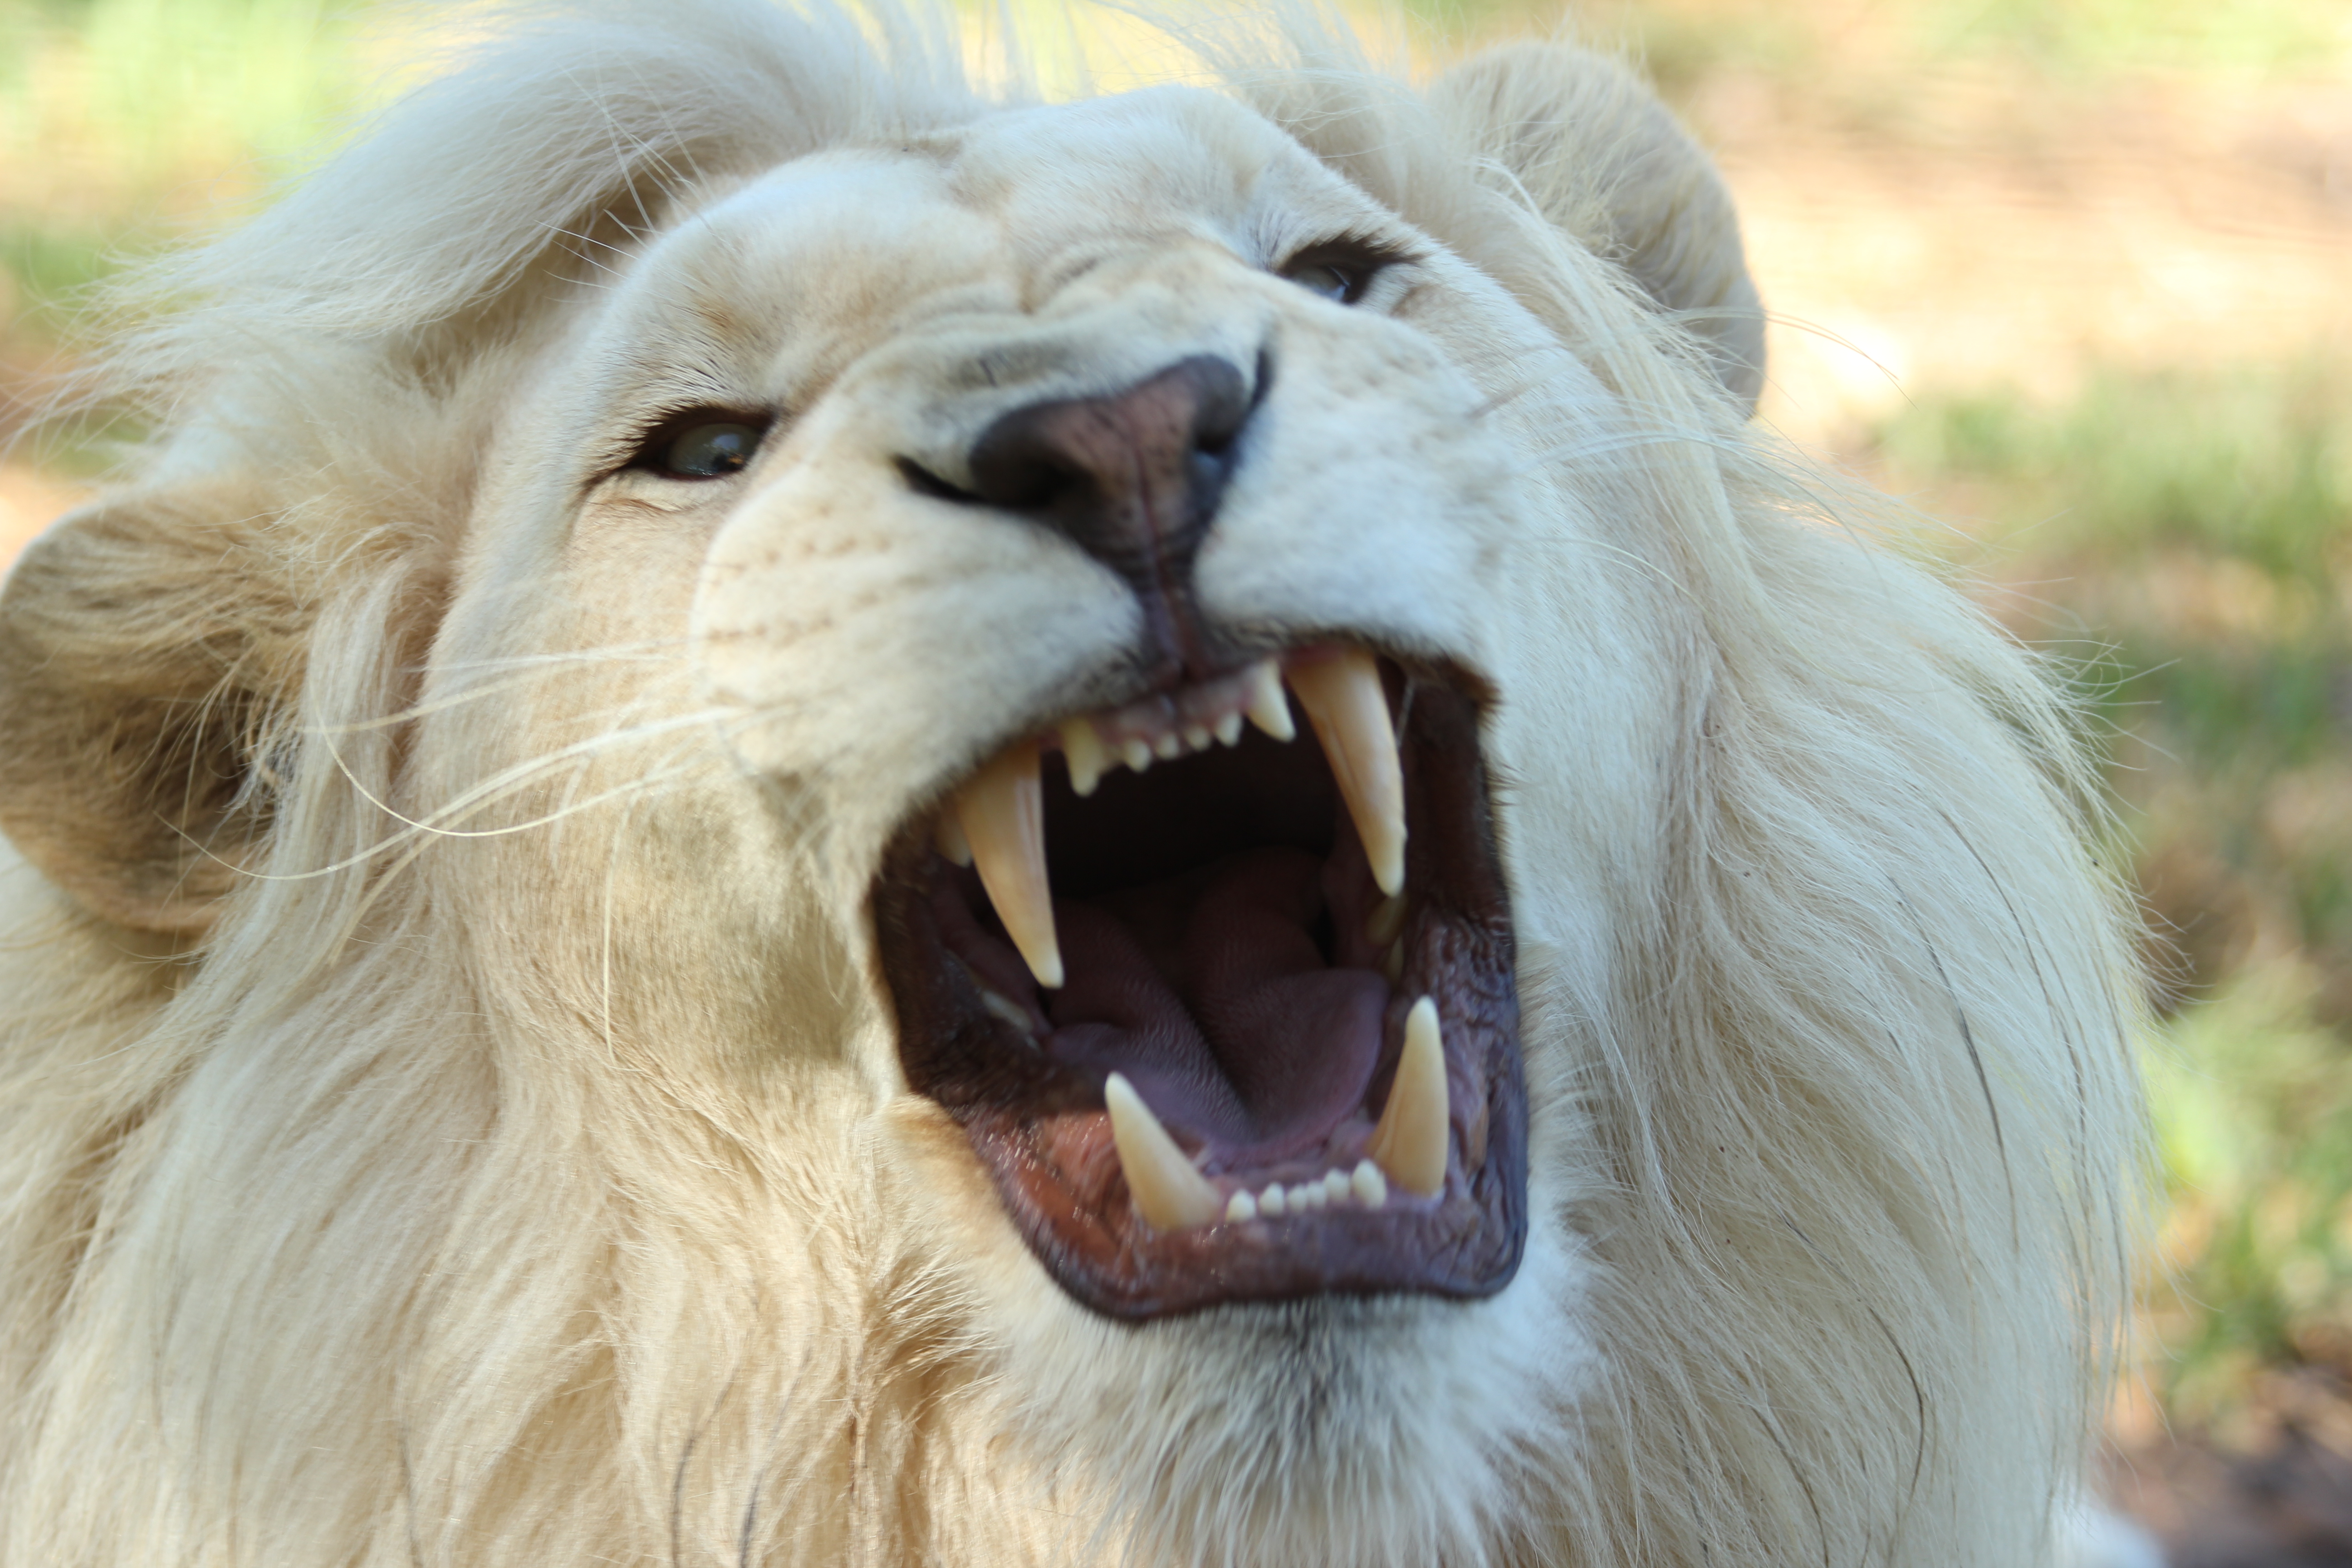
wildlife, zoo, mammal, mane, predator, facial expression, fauna, lion, big cat, yawn, close up, wild animal, nose, roar, snout, vertebrate, teeth, safari, canines, south africa, animal park, white lion, big cats, cat like mammal, dog breed group, albino lion, wildliffe